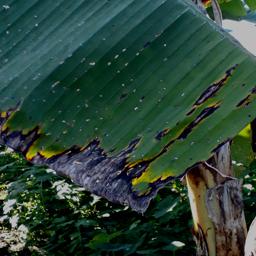
Label: BLACK SIGATOKA